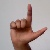
The image shows a hand gesture representing the letter 'L' in Indian Sign Language.